Limekiller! (collection)

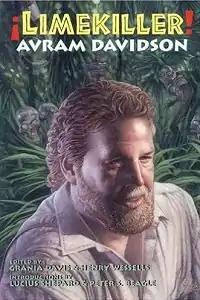
Cover of first edition

¡Limekiller! is a collection of fantasy short stories by Avram Davidson, edited by Grania Davis and Henry Wessells. It was first published in hardcover by Old Earth Books in November 2003. An ebook edition was issued by Gateway/Orion in July 2015.